Martin Delany

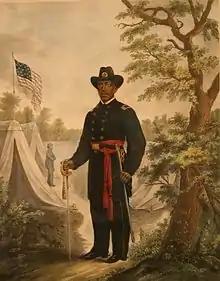
Martin R. Delany was the only black officer who received the rank of major during the Civil War.

In 1863, after Abraham Lincoln had called for a military draft, the 51-year-old Delany abandoned his dream of starting a new settlement on Africa's West Coast. Instead, he began recruiting black men for the Union Army. His efforts in Rhode Island, Connecticut, and later Ohio raised thousands of enlistees, many of whom joined the newly formed United States Colored Troops. His son Toussaint Louverture Delany (named after Toussaint Louverture a major leader of the Haitian Revolution) served with the 54th Regiment. The senior Delany wrote to the Secretary of War, Edwin M. Stanton, requesting that he make efforts "to command all of the effective black men as Agents of the United States", but the request was ignored. During the recruitment, 179,000 black men enlisted in the U.S. Colored Troops, almost 10 percent of all who served in the Union army.